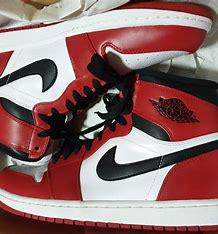
Brand: Jordan
Model: 1 OG